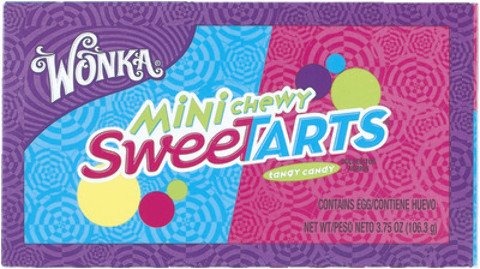
Item Name: Wonka, Mini Chewy Sweetarts, 3.75 Ounce
Bullet Point 1: Mini Chewy Sweetarts Box - 3.75 oz.
Bullet Point 2: Mini Chewy Sweetarts Box - 3.75 oz. (Pack Of 12)
Product Description: Get this Mini Chewy Sweetarts Box, sure to make everyone crave for its yummy flavors. Quantity: 3.75 oz. Theater box candy By Nestle
Value: 45.0
Unit: Oz

Price: 1.99